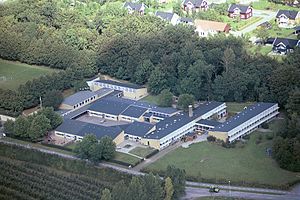
Virupskolen
Det er arkitekterne Buhl og Klithøj, der har tegnet Virupskolen.
Det er arkitekterne Buhl og Klithøj, der har tegnet Virupskolen.
Virupskolen er en folkeskole i Hjortshøj, 14 km fra Århus centrum. Der går ca. 600 elever og 85 medarbejdere på skolen, hvilket gør den til en forholdsvis lille skole i kommunen.